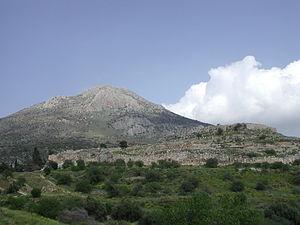
Vue des ruines de la cité antique de Mycènes, en Grèce.
La civilisation mycénienne est une civilisation égéenne de l’Helladique récent s'étendant de 1650 à 1100 av. J.-C. environ, dont l'apogée se situe environ entre 1400 et 1200 av. J.-C. Elle se répand progressivement à partir du sud de la Grèce continentale sur le monde égéen dans son ensemble, qui connaît pour la première fois une certaine unité culturelle. Cette civilisation est notamment caractérisée par ses palais-forteresses, ses différents types de poterie peinte que l'on retrouve tout autour de la mer Égée, ainsi que son écriture, le linéaire B, la plus ancienne écriture connue transcrivant du grec. Depuis son déchiffrement par Michael Ventris et John Chadwick en 1952, la civilisation mycénienne est, de toutes les civilisations égéennes pré-helléniques, la seule connue à la fois par des vestiges archéologiques et des documents épigraphiques.
Mycènes est une cité antique préhellénique située sur un plateau entre les monts Profitis Ilias et Zara, au nord-est de la plaine d'Argos, dans le Péloponnèse, et entourée de fortifications en murs cyclopéens.